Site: brandenburg
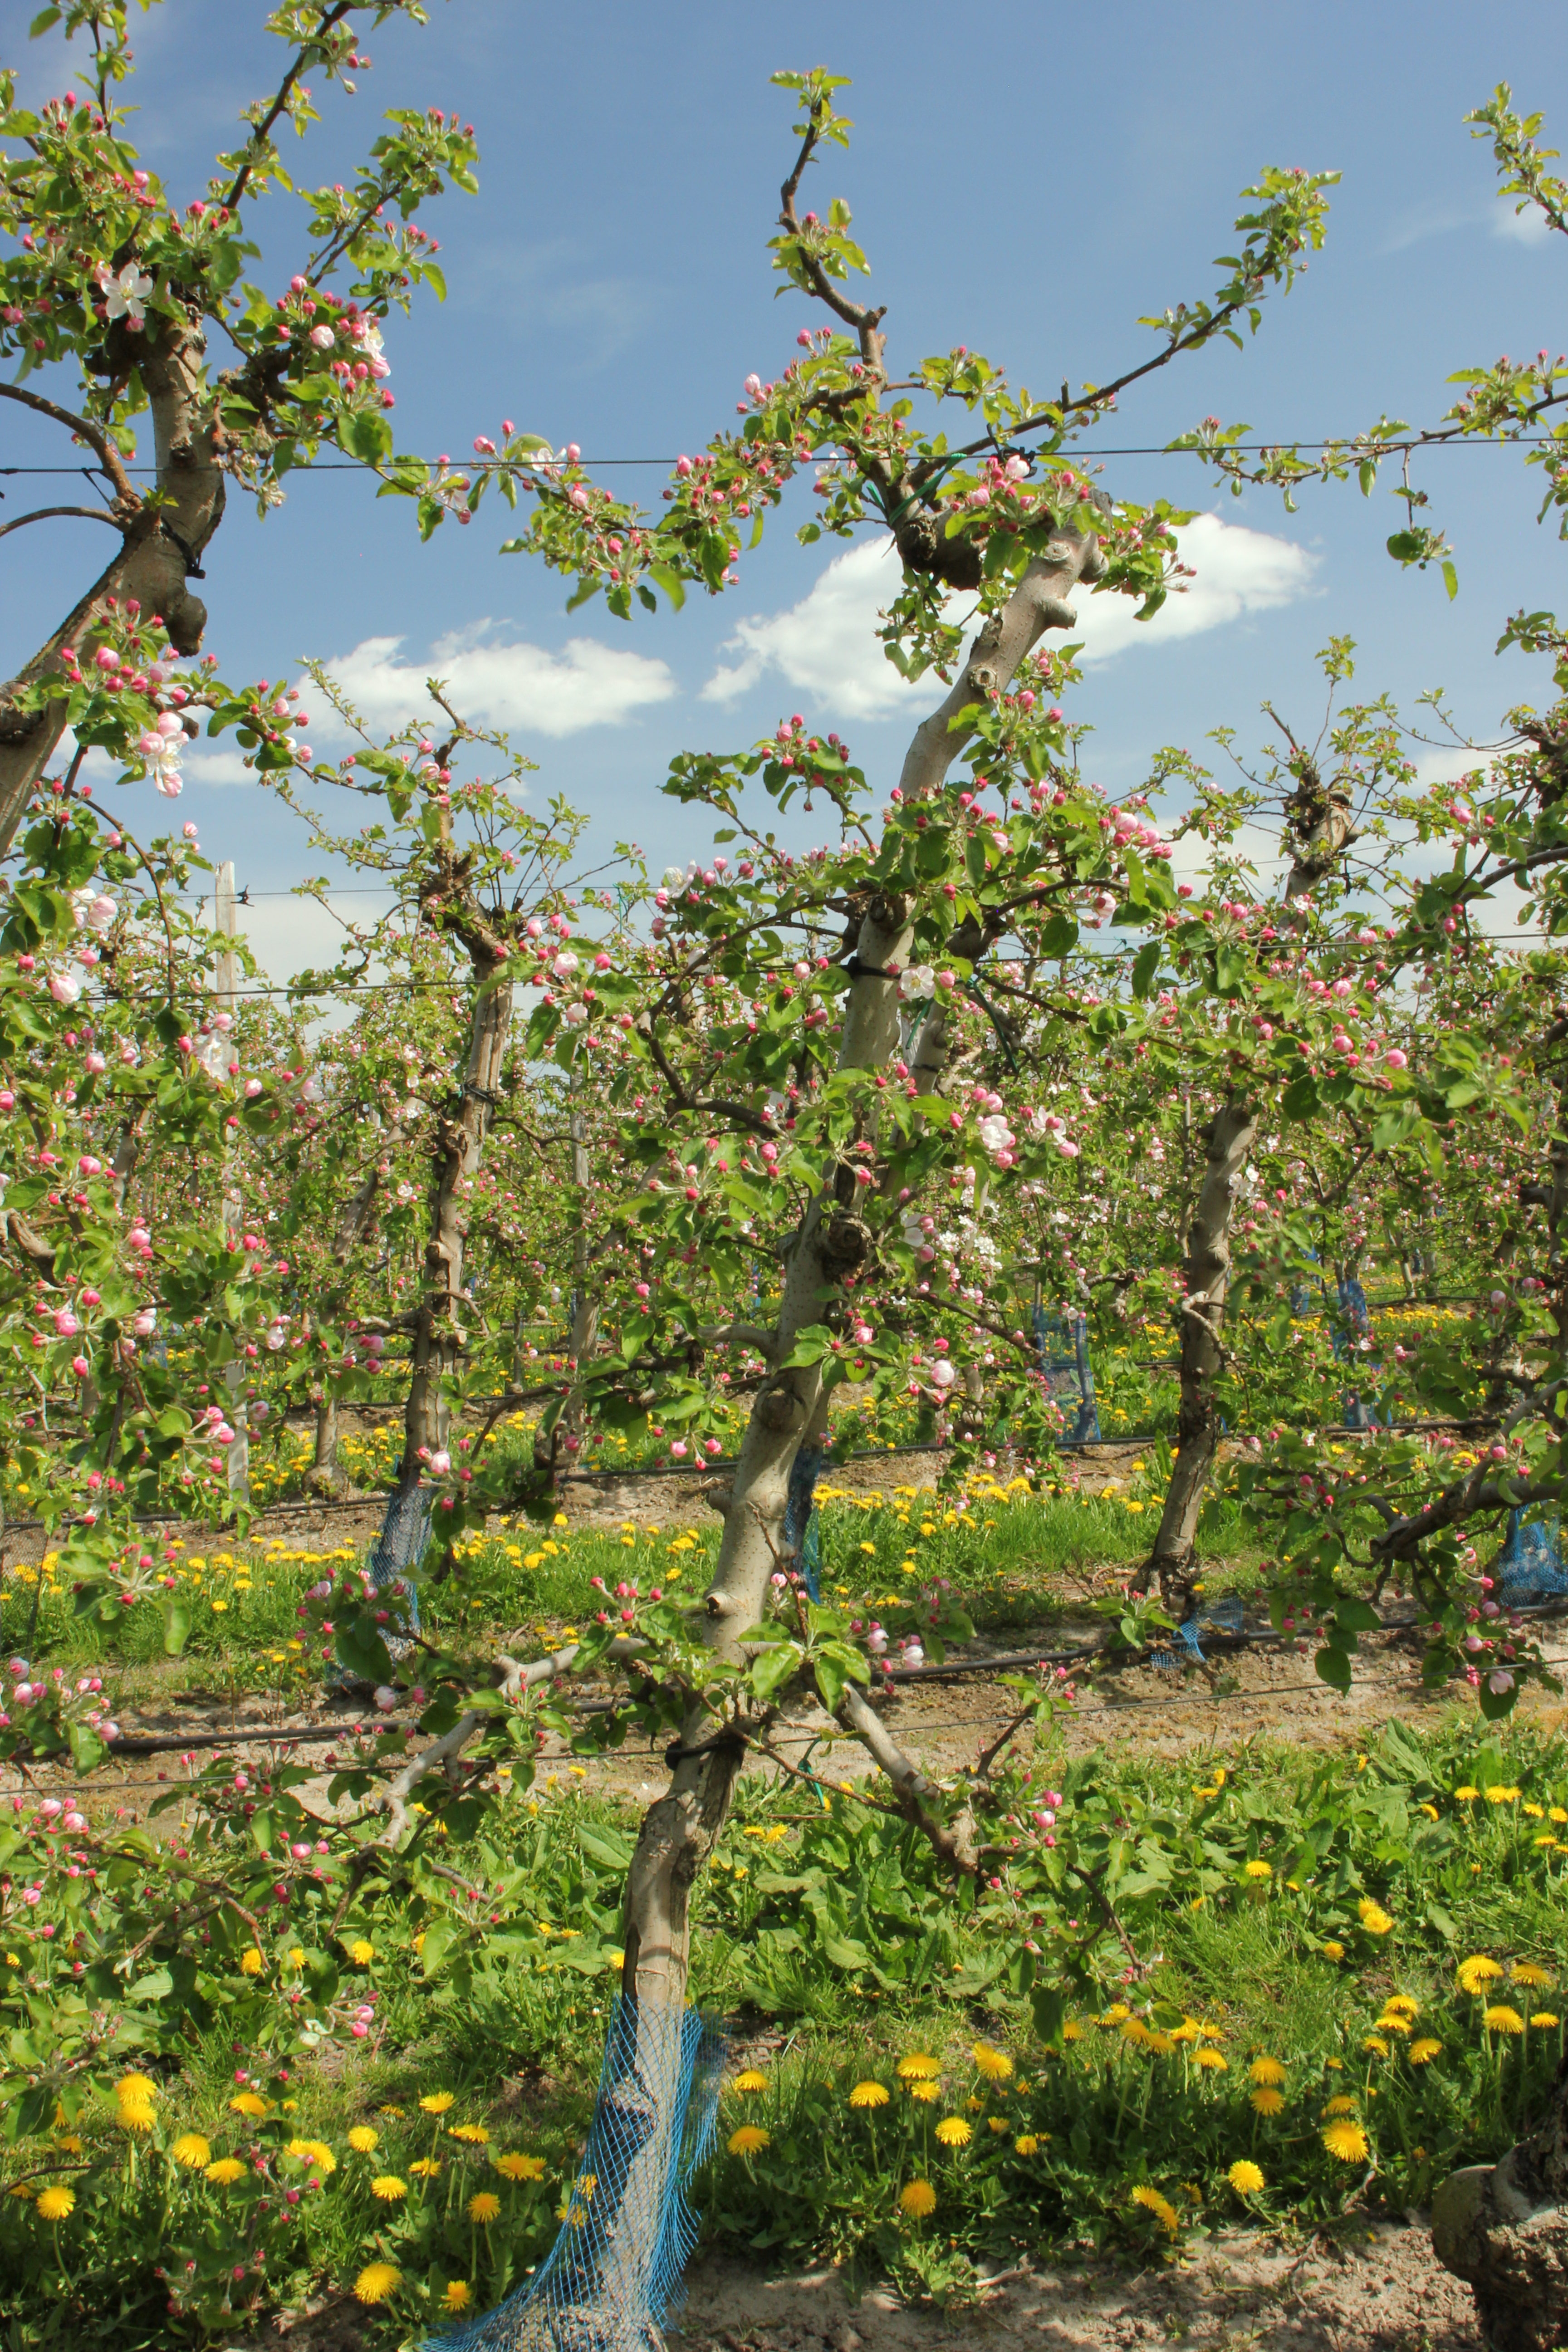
Growth stage (BBCH 57): Inflorescence emergence